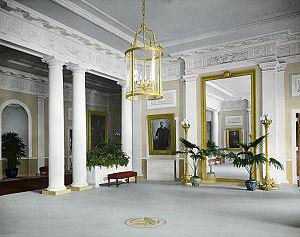
Le hall d'entrée est l'entrée principale et officielle de la Maison-Blanche. Grande pièce rectangulaire, elle mesure approximativement 9,5 m sur 13,5 m et est située au State Floor. Le hall ouvre à l'extérieur sur le portique Nord, qui fait face à la Pennsylvania Avenue. Le côté sud du hall ouvre sur le Cross Hall dont il est séparé par une série de colonnes doriques. Sur le mur Est, s'ouvre le Grand escalier menant au second étage. Le sol est en carreau de marbre rose et blanc. L'aspect général du hall date de la rénovation de la Maison Blanche de 1902, avec en 1952 l'ouverture pour le grand escalier pratiqué sur le mur de refend ouest lors de la reconstruction Truman ; auparavant celui-ci, de forme différente, ouvrait sur le Cross Hall.